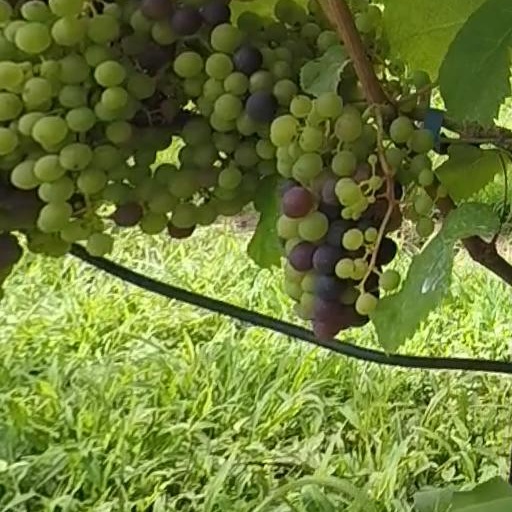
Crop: grape